Geneviève Thiroux d'Arconville

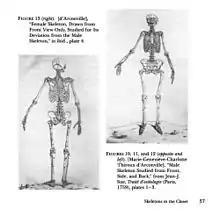
Picture of skeletons in "Treatise on Osteology"

It is thought that the images were created under the direction of Jean-Joseph Sue with added input by Thiroux d'Arconville while being financed by her. The skeletons seemed to have been modeled after her; they had a large, broad pelvis and narrow lower limbs, thought to have been caused by corsets Thiroux d'Arconville wore throughout her life. However part of the illustration was inaccurate; the proportion of the female skull to the body was smaller than the proportion of the male skull to the body, it should have been the other way around. Since, like her other works, she remained anonymous with this text, Sue was thought to be the lone author of the text.